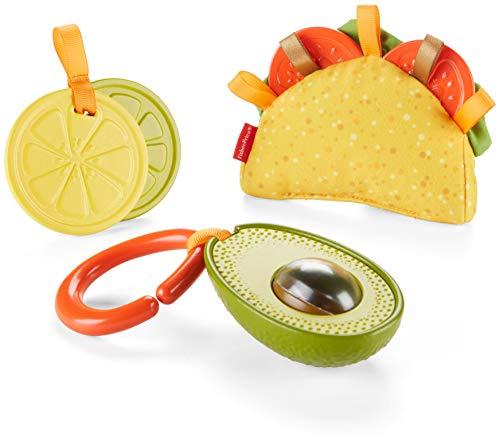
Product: Fisher-Price Taco Tuesday Gift Set
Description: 3 food themed sensory toys in 1 adorable gift set.
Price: $6.99